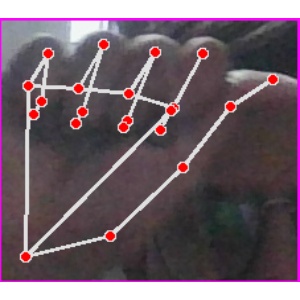
अक्षर: छ